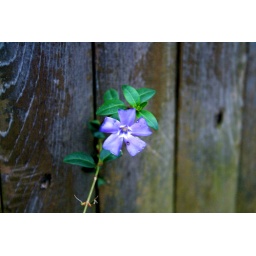
some flower growing through the fence in my back yard.